Trunk-or-treating

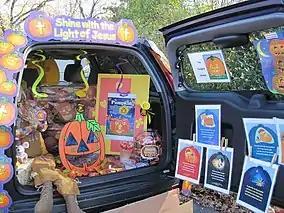
An open trunk of a van decorated with paper jack-o'-lanterns. Inside the trunk is a large jar full of candy and above the vehicle is a paper sign with the words "Shine with the Light of Jesus".

Trunk-or-treating is a form of Halloween tradition which often serves as an alternative to trick-or-treating in the United States and Canada. Beginning in the 1990s, it usually involves candy or other treats being handed out of or taken from the trunks of vehicles, typically on Halloween night, although this tradition is also held in the days preceding the annual celebration on October 31. It is intended to be a safer alternative to trick-or-treating as a result of poisoned candy myths.